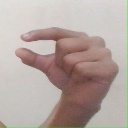
अक्षर: ग